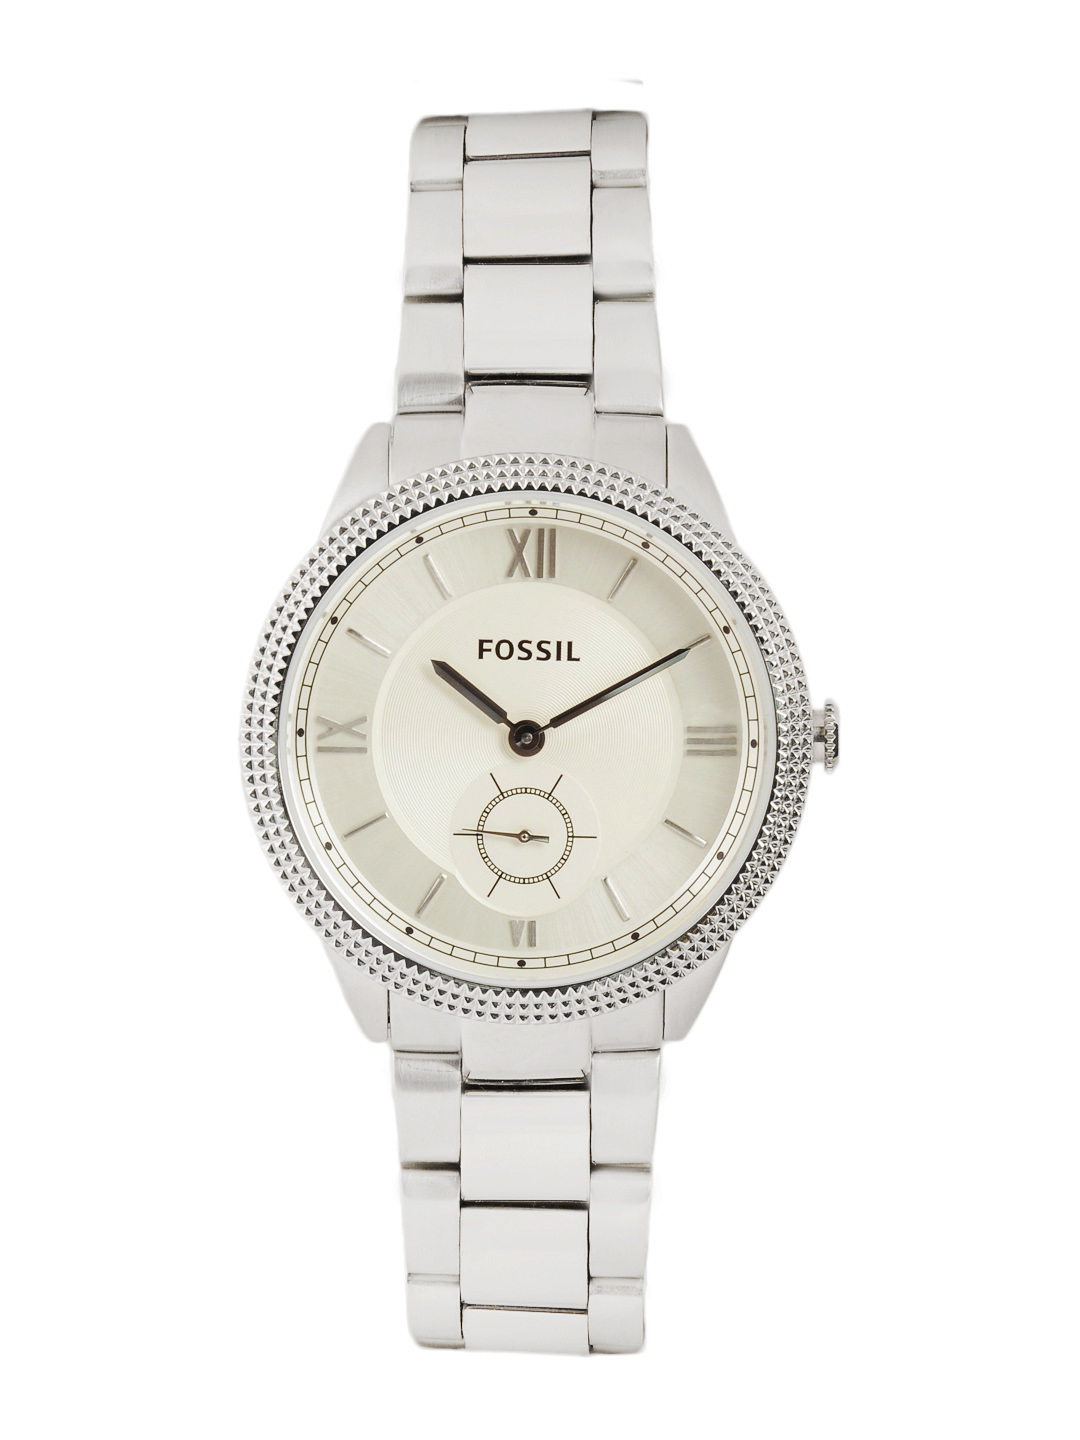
FOSSIL Women White Dial Watch ES3062
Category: Accessories / Watches / Watches
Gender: Women
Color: White
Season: Winter 2016
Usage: Casual